Aubagne

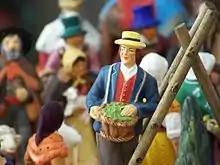
A Santon of a produce seller

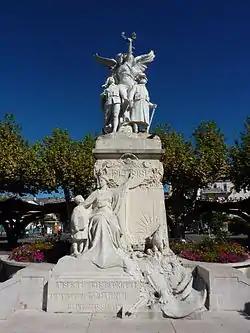
The War Memorial

Aubagne is one of the most indebted cities in France. According to the latest report of the Court of Auditors of PACA (July 2013), the debt amounts to 157.6 million euros. According to a ranking published by "Le Journal du Net", Aubagne would place 3rd for debt per head of 3,685 Euros per capita - about 5 times the national average. Only Cannes and Levallois-Perret, much richer communes, are higher. The total indebtedness of 119.9 million euros in 2010 exploded in 2013 to reach EUR 157.6 million. The debt servicing payments have at the same time multiplied by 3.1 from 8.626 million euros to 26.933 million euros between 2010 and 2011.